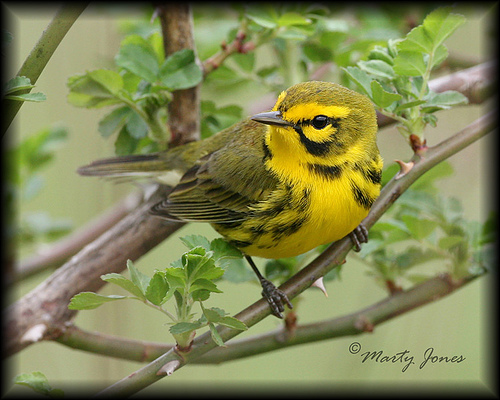
a small yellow bird with darker shades of yellow on it's back and tail
this little bird is mostly yellow with green on its wing and tail.
small colorful bird, crown is yellowish black, throat, belly and abdomen is yellow color.
this bird has a yellow crown, a yellow breast, and a spotted abdomen
this is a striking small brightly colored yellow bird with a little grey on the upper side and it has some black around the eyes and cheeks.
this small yellow bird has black stripes and pointy black beak.
this bird has wings that are black and has a yellow belly
this bird has wings that are black and has a yellow belly
this small yellow bird has black malar stripes as well as black stripes on its side and a dark yellow mixed color along its wings, back, and tail.
this intensely colorful bird has a beautiful yellow coloring on its face, breast, and belly.
Species: Prairie Warbler